Mann & Overton

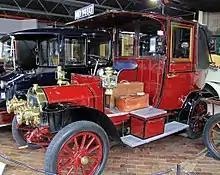
Unic 1906

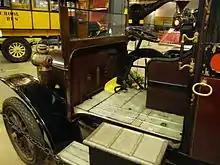
Unic 1909

One of London's original brands of taxicab it was supplied by Mann & Overton Limited who were concessionaires and British distributors of Unic cabs on behalf of the principals in Paris, France. The appearance of these sturdy vehicles changed very little in two decades. In 1924 Mann & Overton supplied nearly 80% of the new cabs licensed in London.